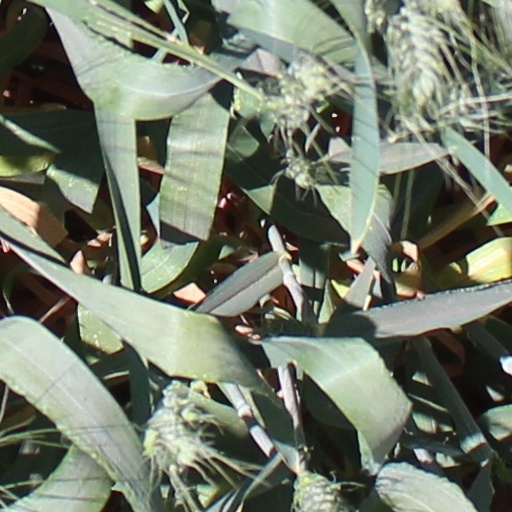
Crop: wheat